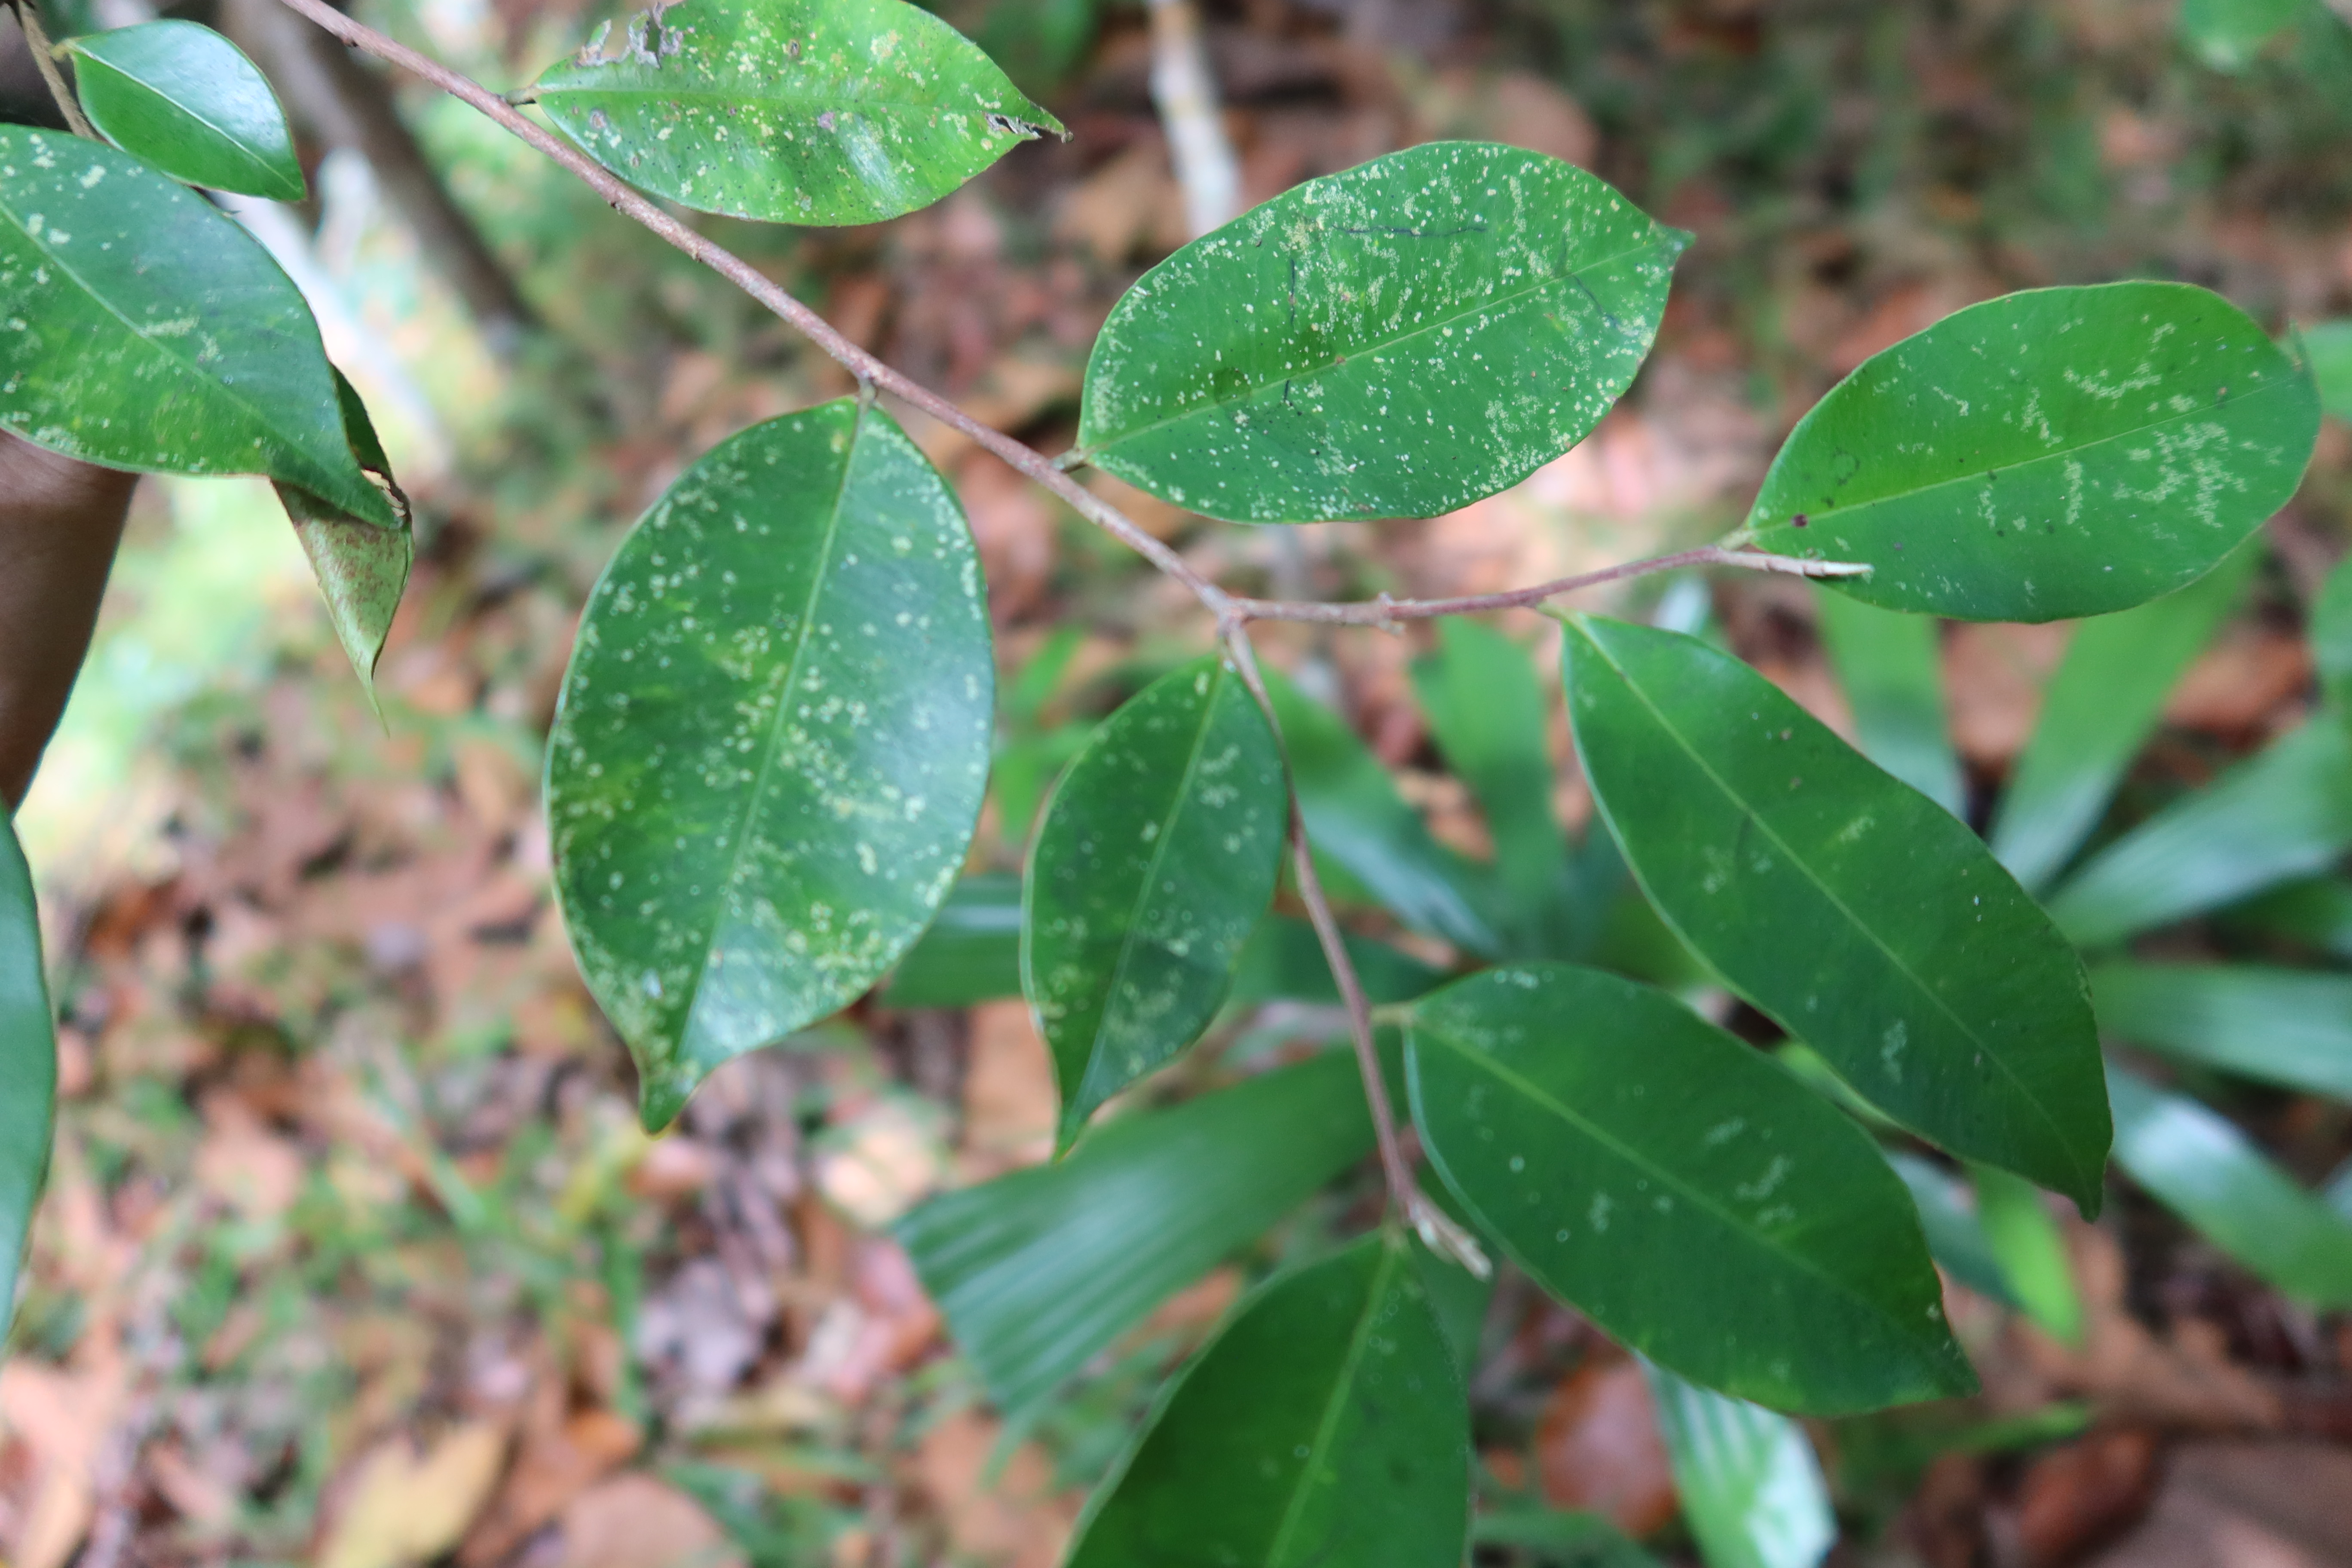
Label: Downy mildew